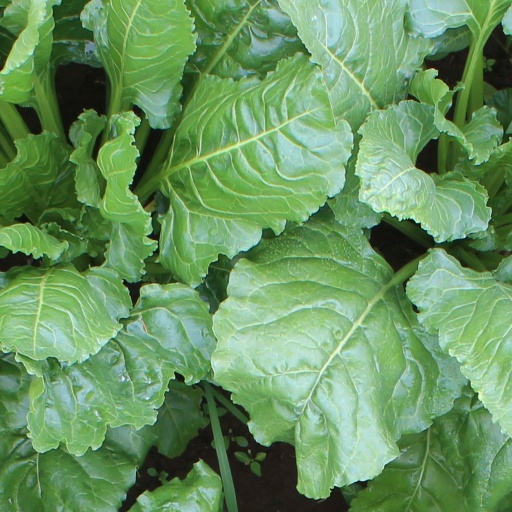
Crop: sugar beet